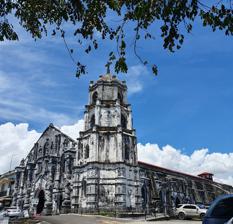
Building: Daraga Church
Country: Philippines
Year built: 1772
Roman Catholic church in Albay, Philippines Church in Albay, Philippines Daraga Church Our Lady of the Gate Parish Church Nuestra Señora de la Porteria Parish Church Iglesia Parroquial de Nuestra Señora de la Portería ( Spanish ) Church façade in 2022 Daraga Church Location in Albay Show map of Albay Daraga Church Location in Luzon Show map of Luzon Daraga Church Location in the Philippines Show map of Philippines 13°08′59″N 123°42′43″E / 13.14986°N 123.711998°E / 13.14986; 123.711998 Location Daraga, Albay Country Philippines Denomination Roman Catholic History Status Parish church Dedication Our Lady of the Gate Dedicated 1854 Architecture Functional status Active Heritage designation National Cultural Treasure Designated 2007 Architectural type Church building Style Churrigueresque Baroque Completed 1773 Specifications Number of towers 1 Materials Volcanic rocks Administration Province Caceres Diocese Legazpi (since 1951) Deanery St. Gregory the Great Parish Our Lady of the Gate Clergy Priest(s) Fr. Antonio S. Sial Our Lady of the Gate Parish Church , also known as Nuestra Señora de la Porteria Parish Church and commonly known as Daraga Church , is a Roman Catholic church in the municipality of Daraga , Albay , Philippines under the jurisdiction of the Diocese of Legazpi . The church was built by the Franciscans in 1772 under the patronage of the Our Lady of the Gate. Certain church sections were declared as a National Cultural Treasure of the Philippines in 2007. History Church NHI historical marker installed in 2008 Daraga was established as a settlement by people relocating from Cagsawa, who feared another eruption of the Mayon Volcano in that region. They requested permission from the Spanish government to establish a new community and church south of Cagsawa. Their request was granted by Governor-General Simon de Salazar through a communication to the Alcade-mayor of the province of Camarines, dated June 12, 1772. The present church of Daraga was built under the Franciscan priests in 1773. Built at the time that Daraga was a visita of Cagsawa, the church was erected atop a hill in barangay Santa Maria overlooking the Mayon Volcano. When the Mayon Volcano erupted on February 1, 1814, the residents of Cagsawa transferred to Daraga after the destruction of their church. It was a common belief, however, that the church of Daraga was built after the eruption of Mayon and that it replaced the church of Cagsawa. The church was consecrated to Our Lady of the Gate in 1854. The church was heavily damaged by joint American and Filipino military bombers during the Second World War in 1945, and was hastily renovated after the war using a mix of Renaissance Gothic and Mexican Baroque styles. The church was redesigned to follow the norms of the Vatican II council from 1971 to 1973. In 1991, the altar was returned to its original position. The church is still undergoing preservation and rehabilitation measures to prevent deterioration. The National Historical Institute (now National Historical Commission of the Philippines ) unveiled the church's historical marker on October 16, 2008. The National Museum of the Philippines listed the church's eastern and western façade, belfry, and baptistry as a National Cultural Treasure in 2007. Priests of Nuestra Senora de la Porteria Parish Church, Daraga, Albay Parish Priest Inclusive Dates Fr. Francisco Aragonés, OFM 1814-1850 Fr, Vicente de Lillo, OFM 1851-1868 Fr. Santos Merryon, OFM 1868-1891, 1892-1897 Fr. Julián Torribio, OFM 1891-1892 Fr. Juan Calleja, OFM 1897-1898 Fr. Roque Ricafón, OFM 1898-1899 Fr. Damasco Calvo, OFM 1899-1904 Fr. Vicente de Rojo, OFM 1904-1931 Fr. Nabor del Pozo, OFM 1931-1933 Fr. Salvador Rodríguez, OFM 1933-1939 Fr. Florentín Pérez, OFM 1940-1954 Fr. Victorino Caballero, OFM 1954-1957 Fr. Silvestre Murillo, OFM 1957-1959 Fr. Mariano Montero, OFM 1960-1965, 1966-1970 Fr. Antonio Luto, OFM 1965-1966 Fr. Servulo San Martín, OFM 1970-1975 Fr. Eliakim Suela, OFM 1975-1976 Fr. Francisco Huab, OFM 1980-1983 Fr. Honesto Moraleda 1983-1988 Fr. Domingo Baybay 1988-1989 Fr. Felino Paulino 1989-1992 Fr. Josefino Templado 1992-1998 Fr. Noe Thomas 1998-2005 Fr. José Victor Lobrigo 2005–2012 Fr. Ricardo B. Barquez, Jr. 2012-2017 Fr. Eulogio P. Lawenko, Jr. 2017-2022 Fr. Antonio S. Sial 2022-present Source: Nuestra Senora de la Porteria Parish Church Features The stonework above the main church portal Façade The church and convent in 2013 The church is known for its Churrigueresque architectural style in its façade, a fine example of Baroque architecture . The façade and its walls are made out of volcanic rocks, which are rich in the area. The current white façade is the result of a coating of lime for protection from deterioration. It is one of the few churches in the country that has four spiral columns known as Solomonic columns or salomónicas . The four columns bear round medallions, each with carved images of the four Evangelists. Another characteristic of the façade, which is unique to the church, is the absence of either vertical columns or horizontal cornices . Engraved on the façade and the adjacent belfry are statues of saints, mostly Franciscans, and rare religious seals such as the coats of arms of the Franciscan order, the Pope's tiara with the keys, and the five wounds or stigmata of St. Francis which survived the Second World War. The arch over the entrance has an inscription in Latin which reads, " Bene fundata est domus Domini supra firmam petram " (Well founded is the house of the Lord on firm rock). Symbols carved out of stones of the three theological virtues (hope, faith, charity) and the Eucharist are also engraved. Belfry Church belfry The octagonal belltower, located on the left side of the church, has carved images of the twelve apostles distributed in the base's six faces. The tower has four levels, each tapered upwards and topped with a dome and cross. Rehabilitation Church interior in 2013 Due to several repairs and renovations done on the church from the past years due to the absence of renovation plans, certain parts of the church have been altered and lost its significance. The façade has been plastered but the original stone work has been revealed through time. With the help of government agencies like the National Historical Commission of the Philippines and the National Commission for Culture and the Arts , the church is undergoing rehabilitation works to preserve the church's cultural and historical significance. The Provincial Government of Albay led by Governor Joey Salceda allotted ₱ 35 million for the rehabilitation of certain historical and cultural heritage sites in the province including the church of Daraga. See also Cagsawa Ruins Notes